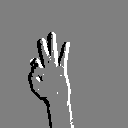
ASL letter: f